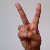
The image shows a hand gesture representing the letter 'V' in Indian Sign Language.